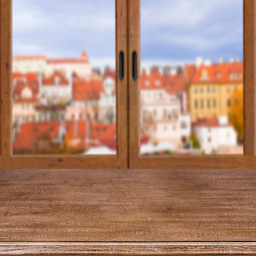
wooden table over a view through window on vintage town